Windsor and Annapolis Railway

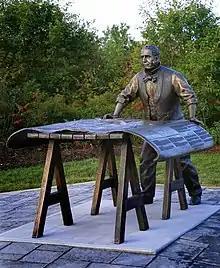
"Work at the Trestle" sculpture by Ruth Abernethy in Wolfville, Nova Scotia showing the Vernon Smith planning the W&AR.

The railway struggled at first with inexperienced staff, limited equipment and especially with extensive and ongoing repairs required on the sections of the line along the Minas Basin damaged by the Saxby Gale in 1869. However passenger traffic quickly blossomed, helped by early tourism promotion of steamship connections to the emerging New England tourism market. Freight traffic began more slowly but an explosion in apple shipments in the early 1880s ensured the prosperity of the line.